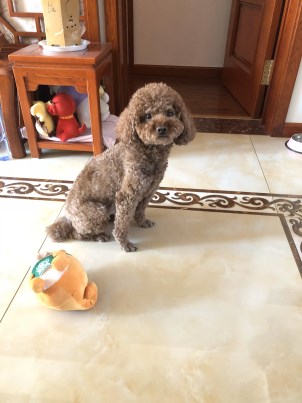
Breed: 7449-n000128-teddy